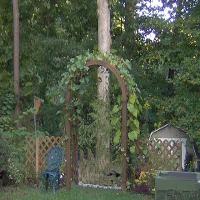
Weather: cloudy or overcast